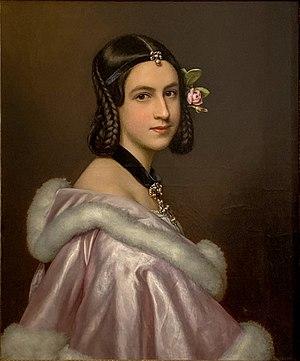
La galerie des Beautés est une galerie de portraits commandée par Louis Iᵉʳ de Bavière au château de Nymphembourg. Elle se trouve à l'intérieur du pavillon sud du château et rassemble trente-six portraits de femmes célèbres pour leur beauté et peintes par Joseph Karl Stieler, nommé peintre de la cour en 1820. Ces œuvres ont été peintes entre 1827 et 1850 pour le roi de Bavière.